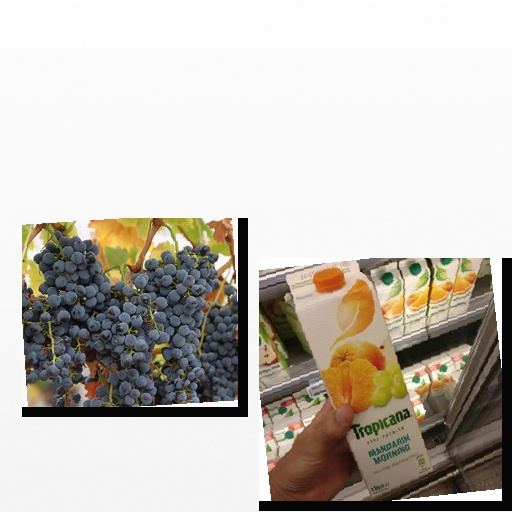
Food items: mandarin_juice, grapes